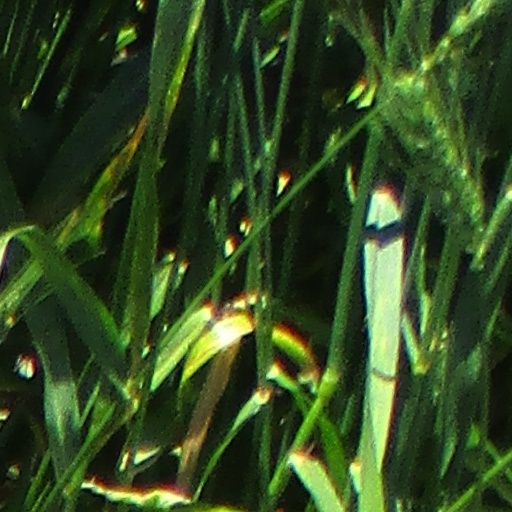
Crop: wheat